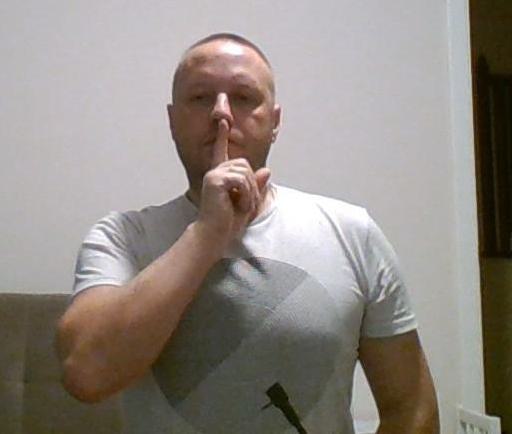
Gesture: mute